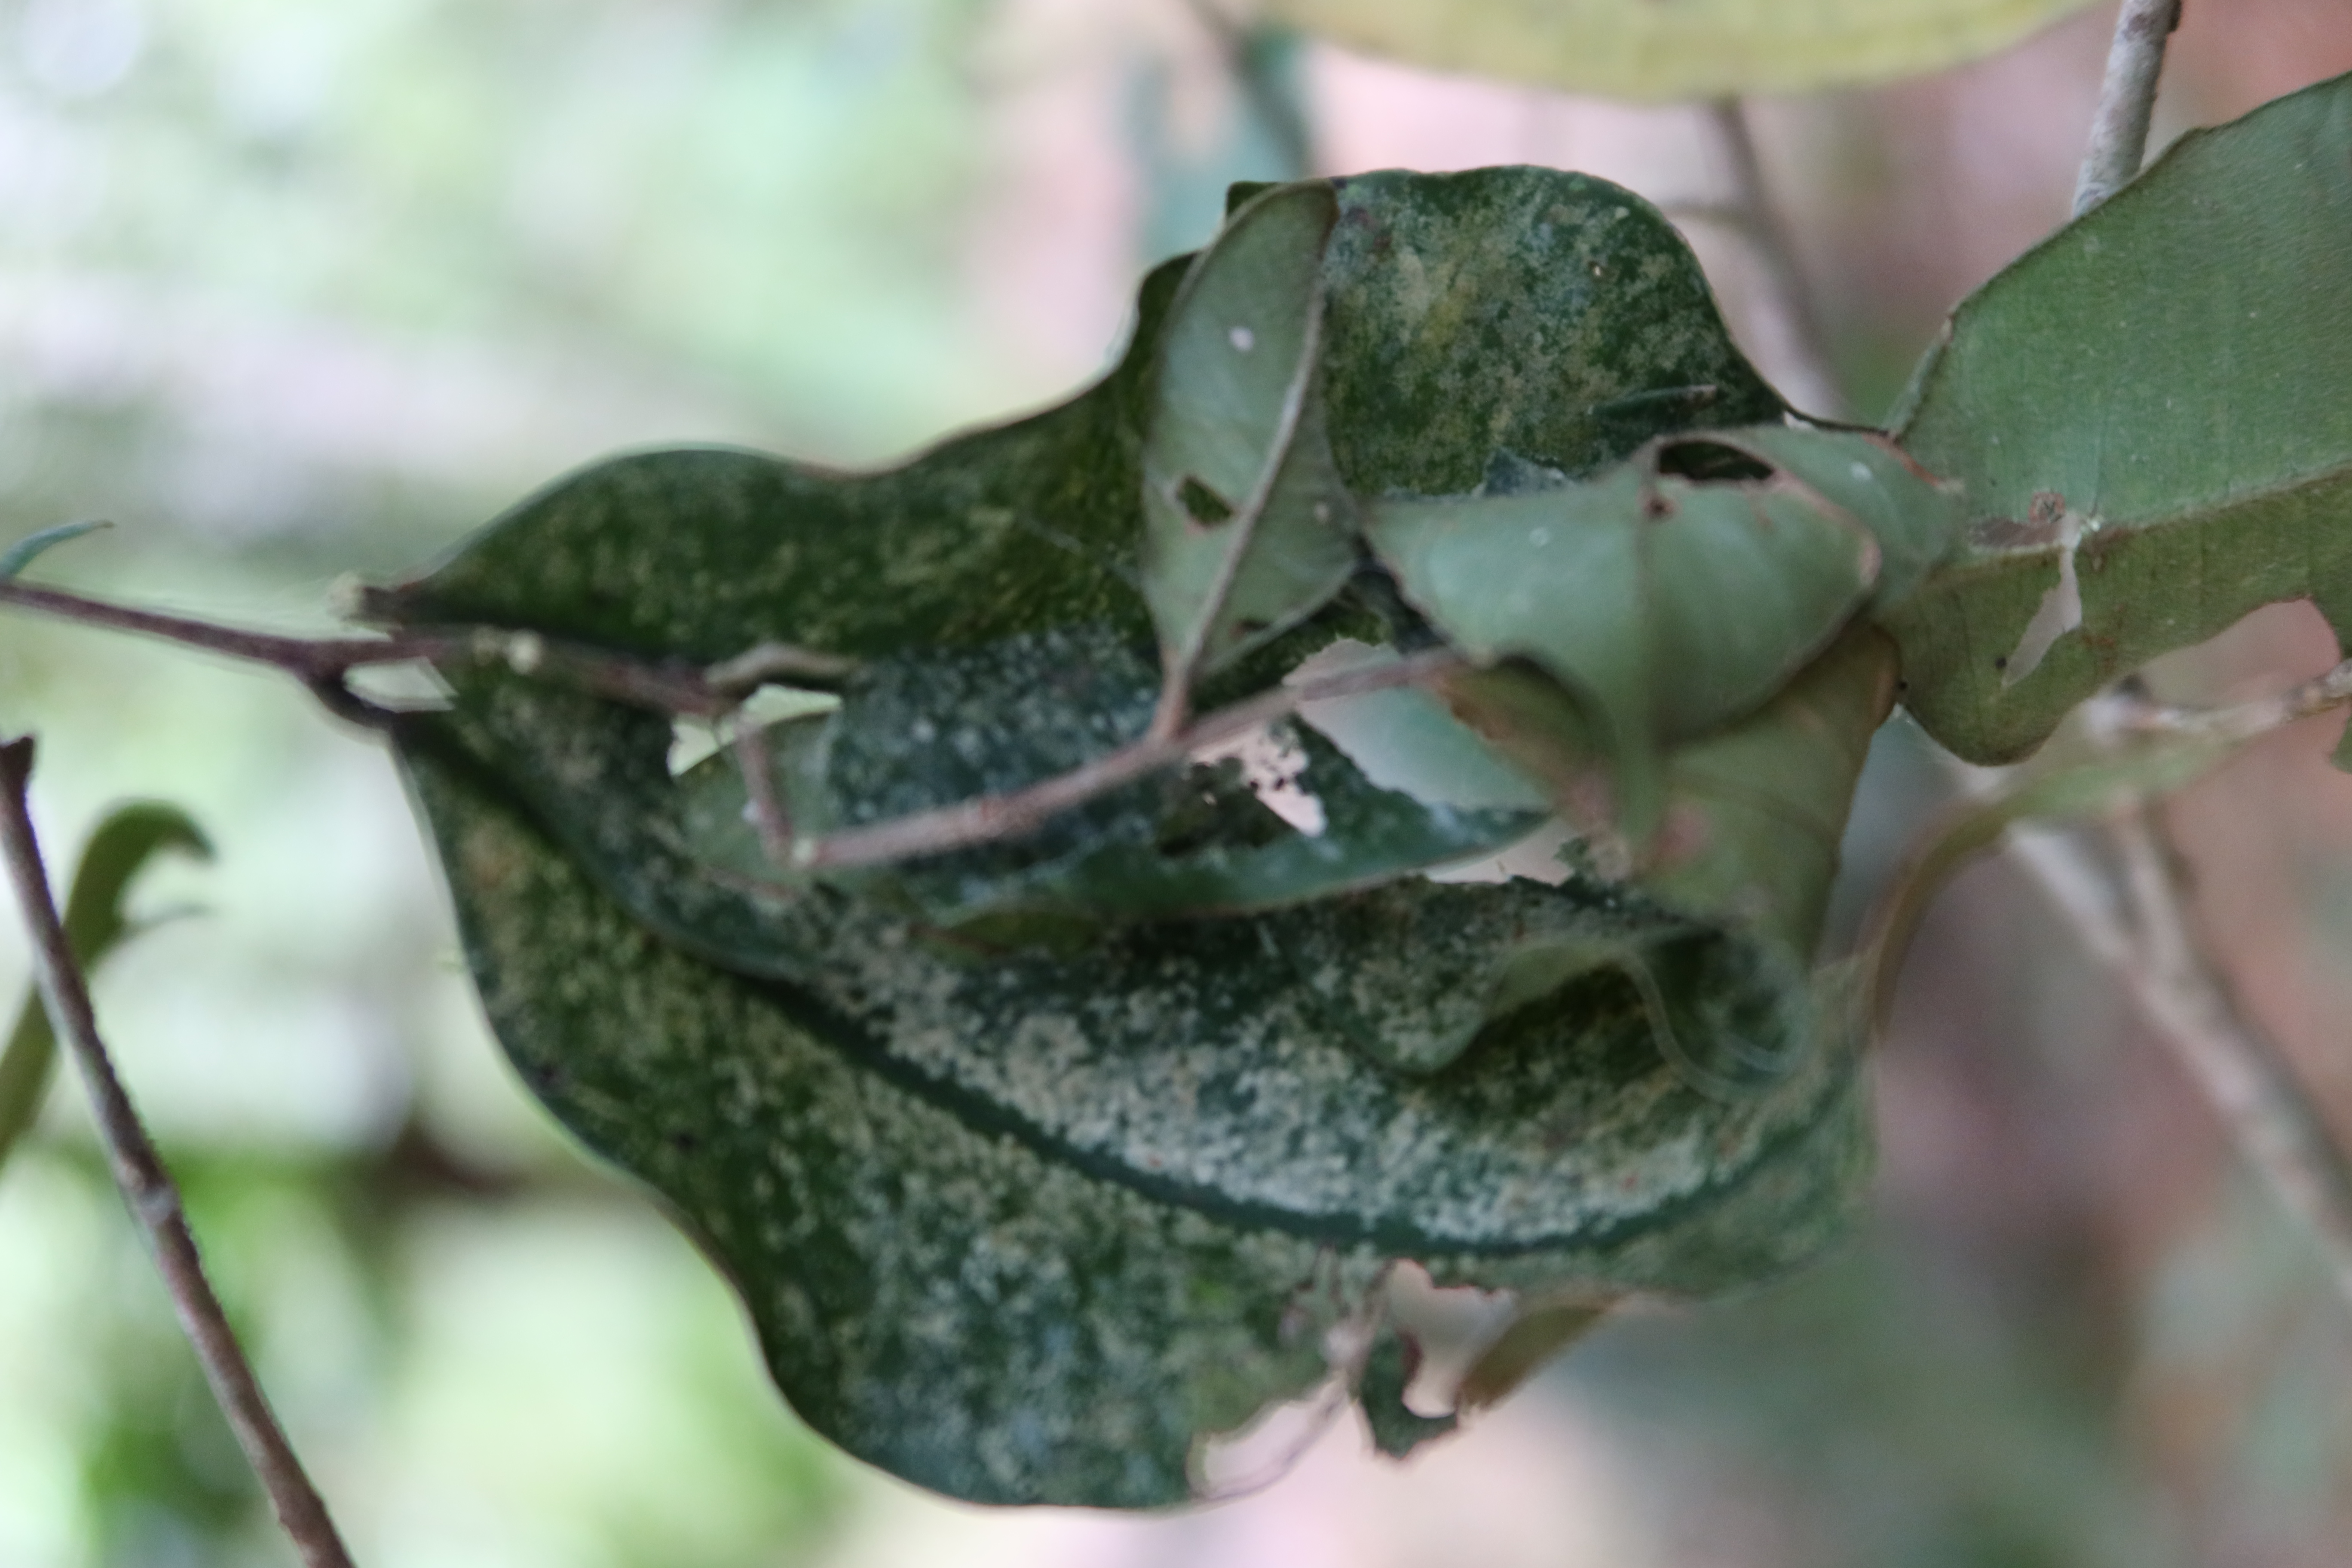
Label: Powdery mildew